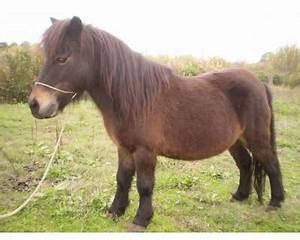
horse